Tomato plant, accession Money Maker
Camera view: tilt-top (135 deg); turntable rotation: 270 degrees
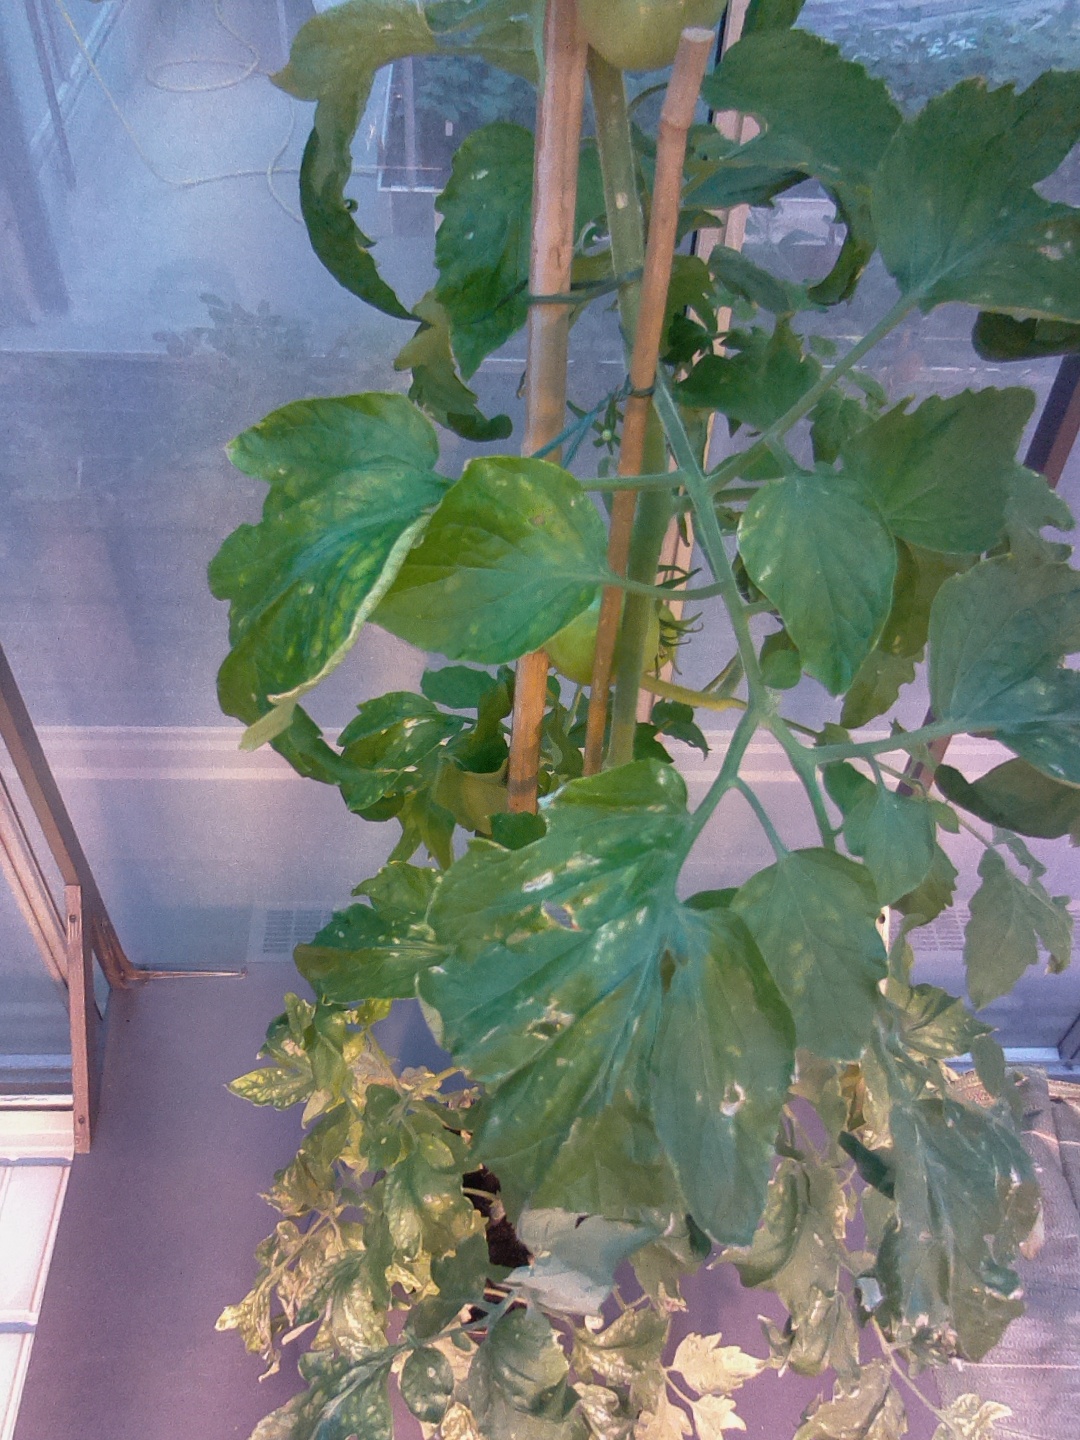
BBCH growth stage 75: 50%-60% of final fruit size